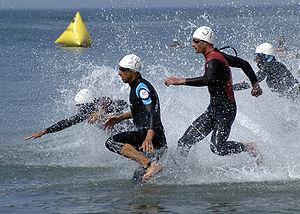
Sylvain Dodet, né le 17 mai 1974, est un triathlète français, double champion de France de triathlon et quadruple champion du monde militaire, tourné par la suite vers le cross triathlon au travers des compétitions Xterra.